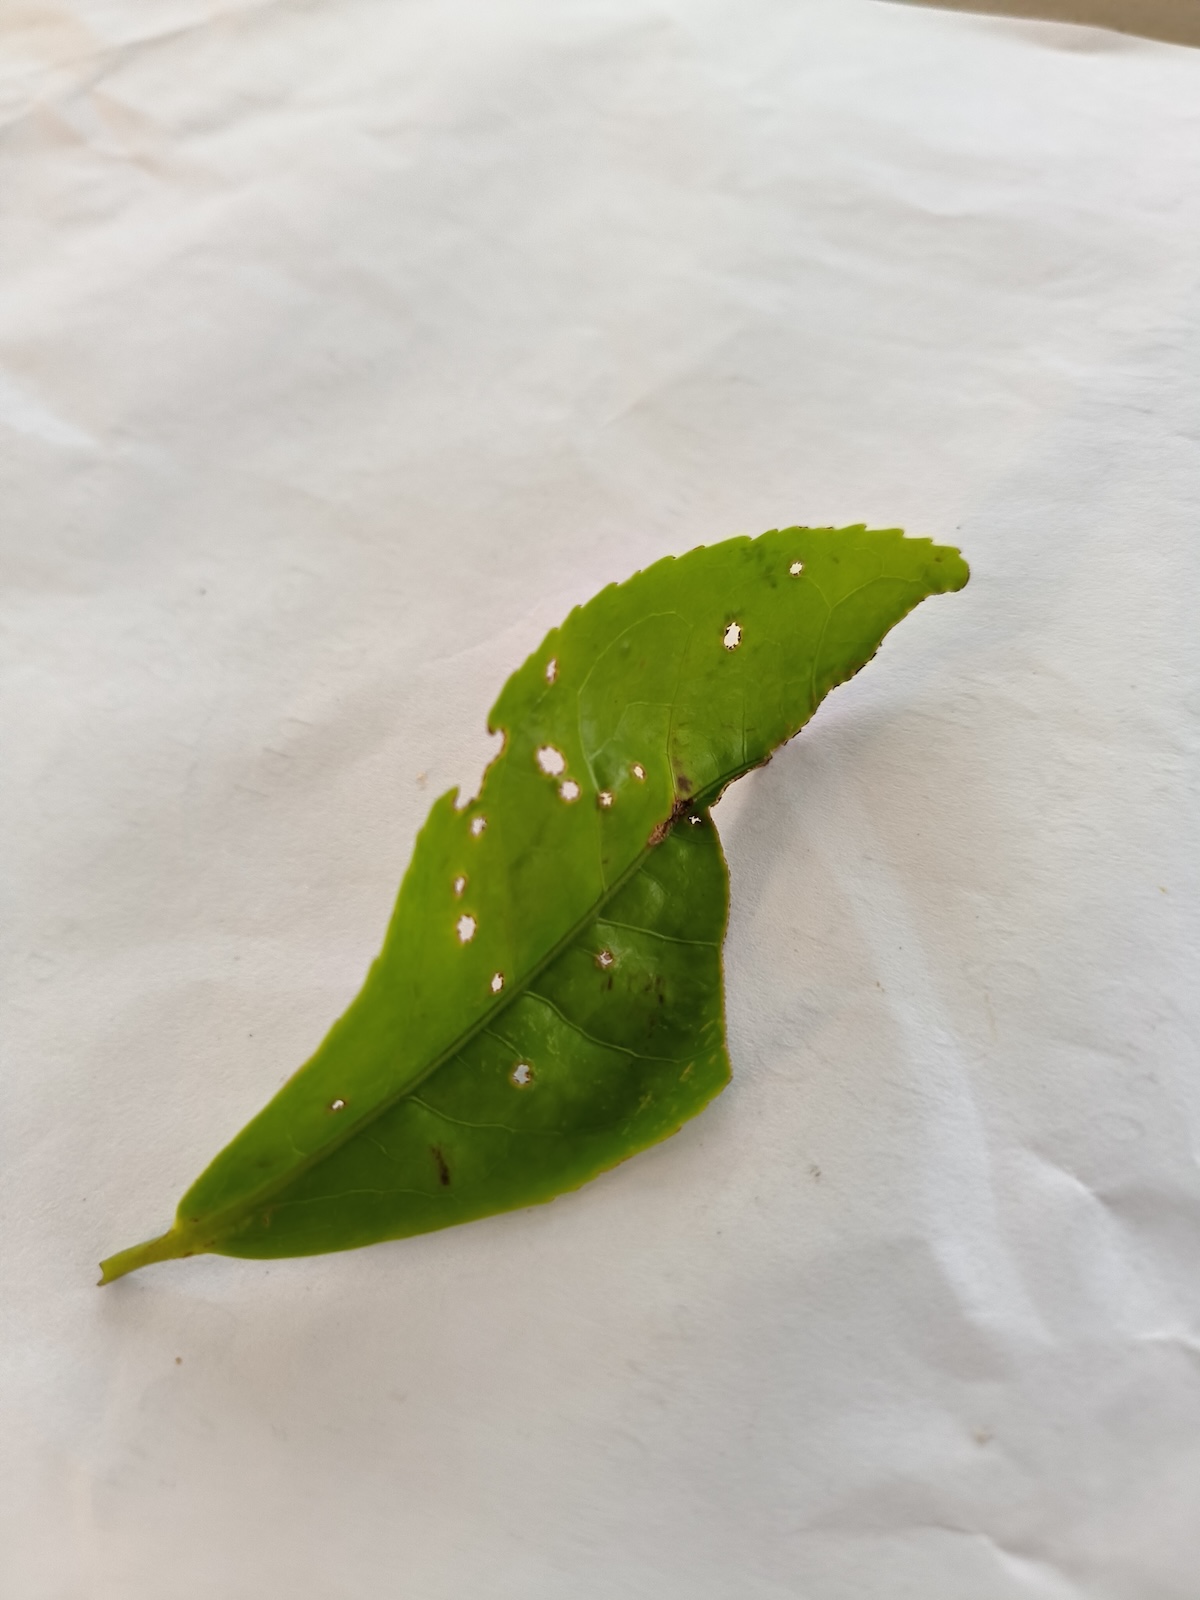
Label: Green mirid bug